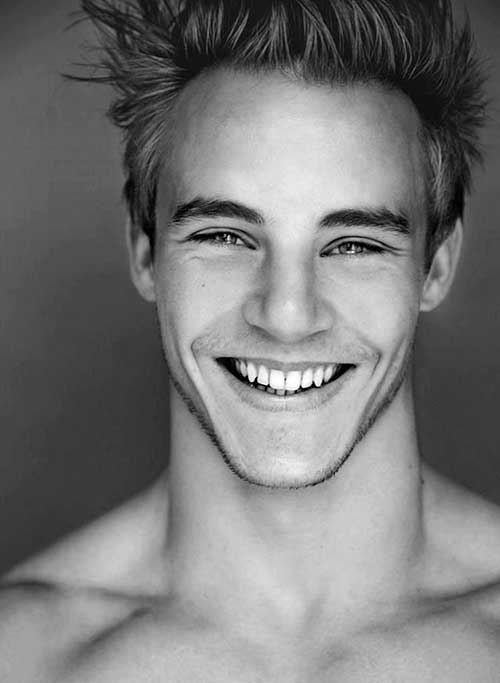
Portrait style: Real Portrait